Sandrine Bélier

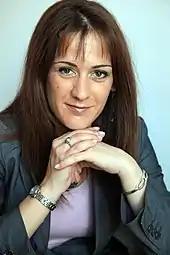
Sandrine Bélier in 2011

Sandrine Bélier (born 2 September 1973) is a French environmental jurist and politician of Europe Ecology – The Greens who served as a Member of the European Parliament from 2009 until 2014, representing the East constituency.